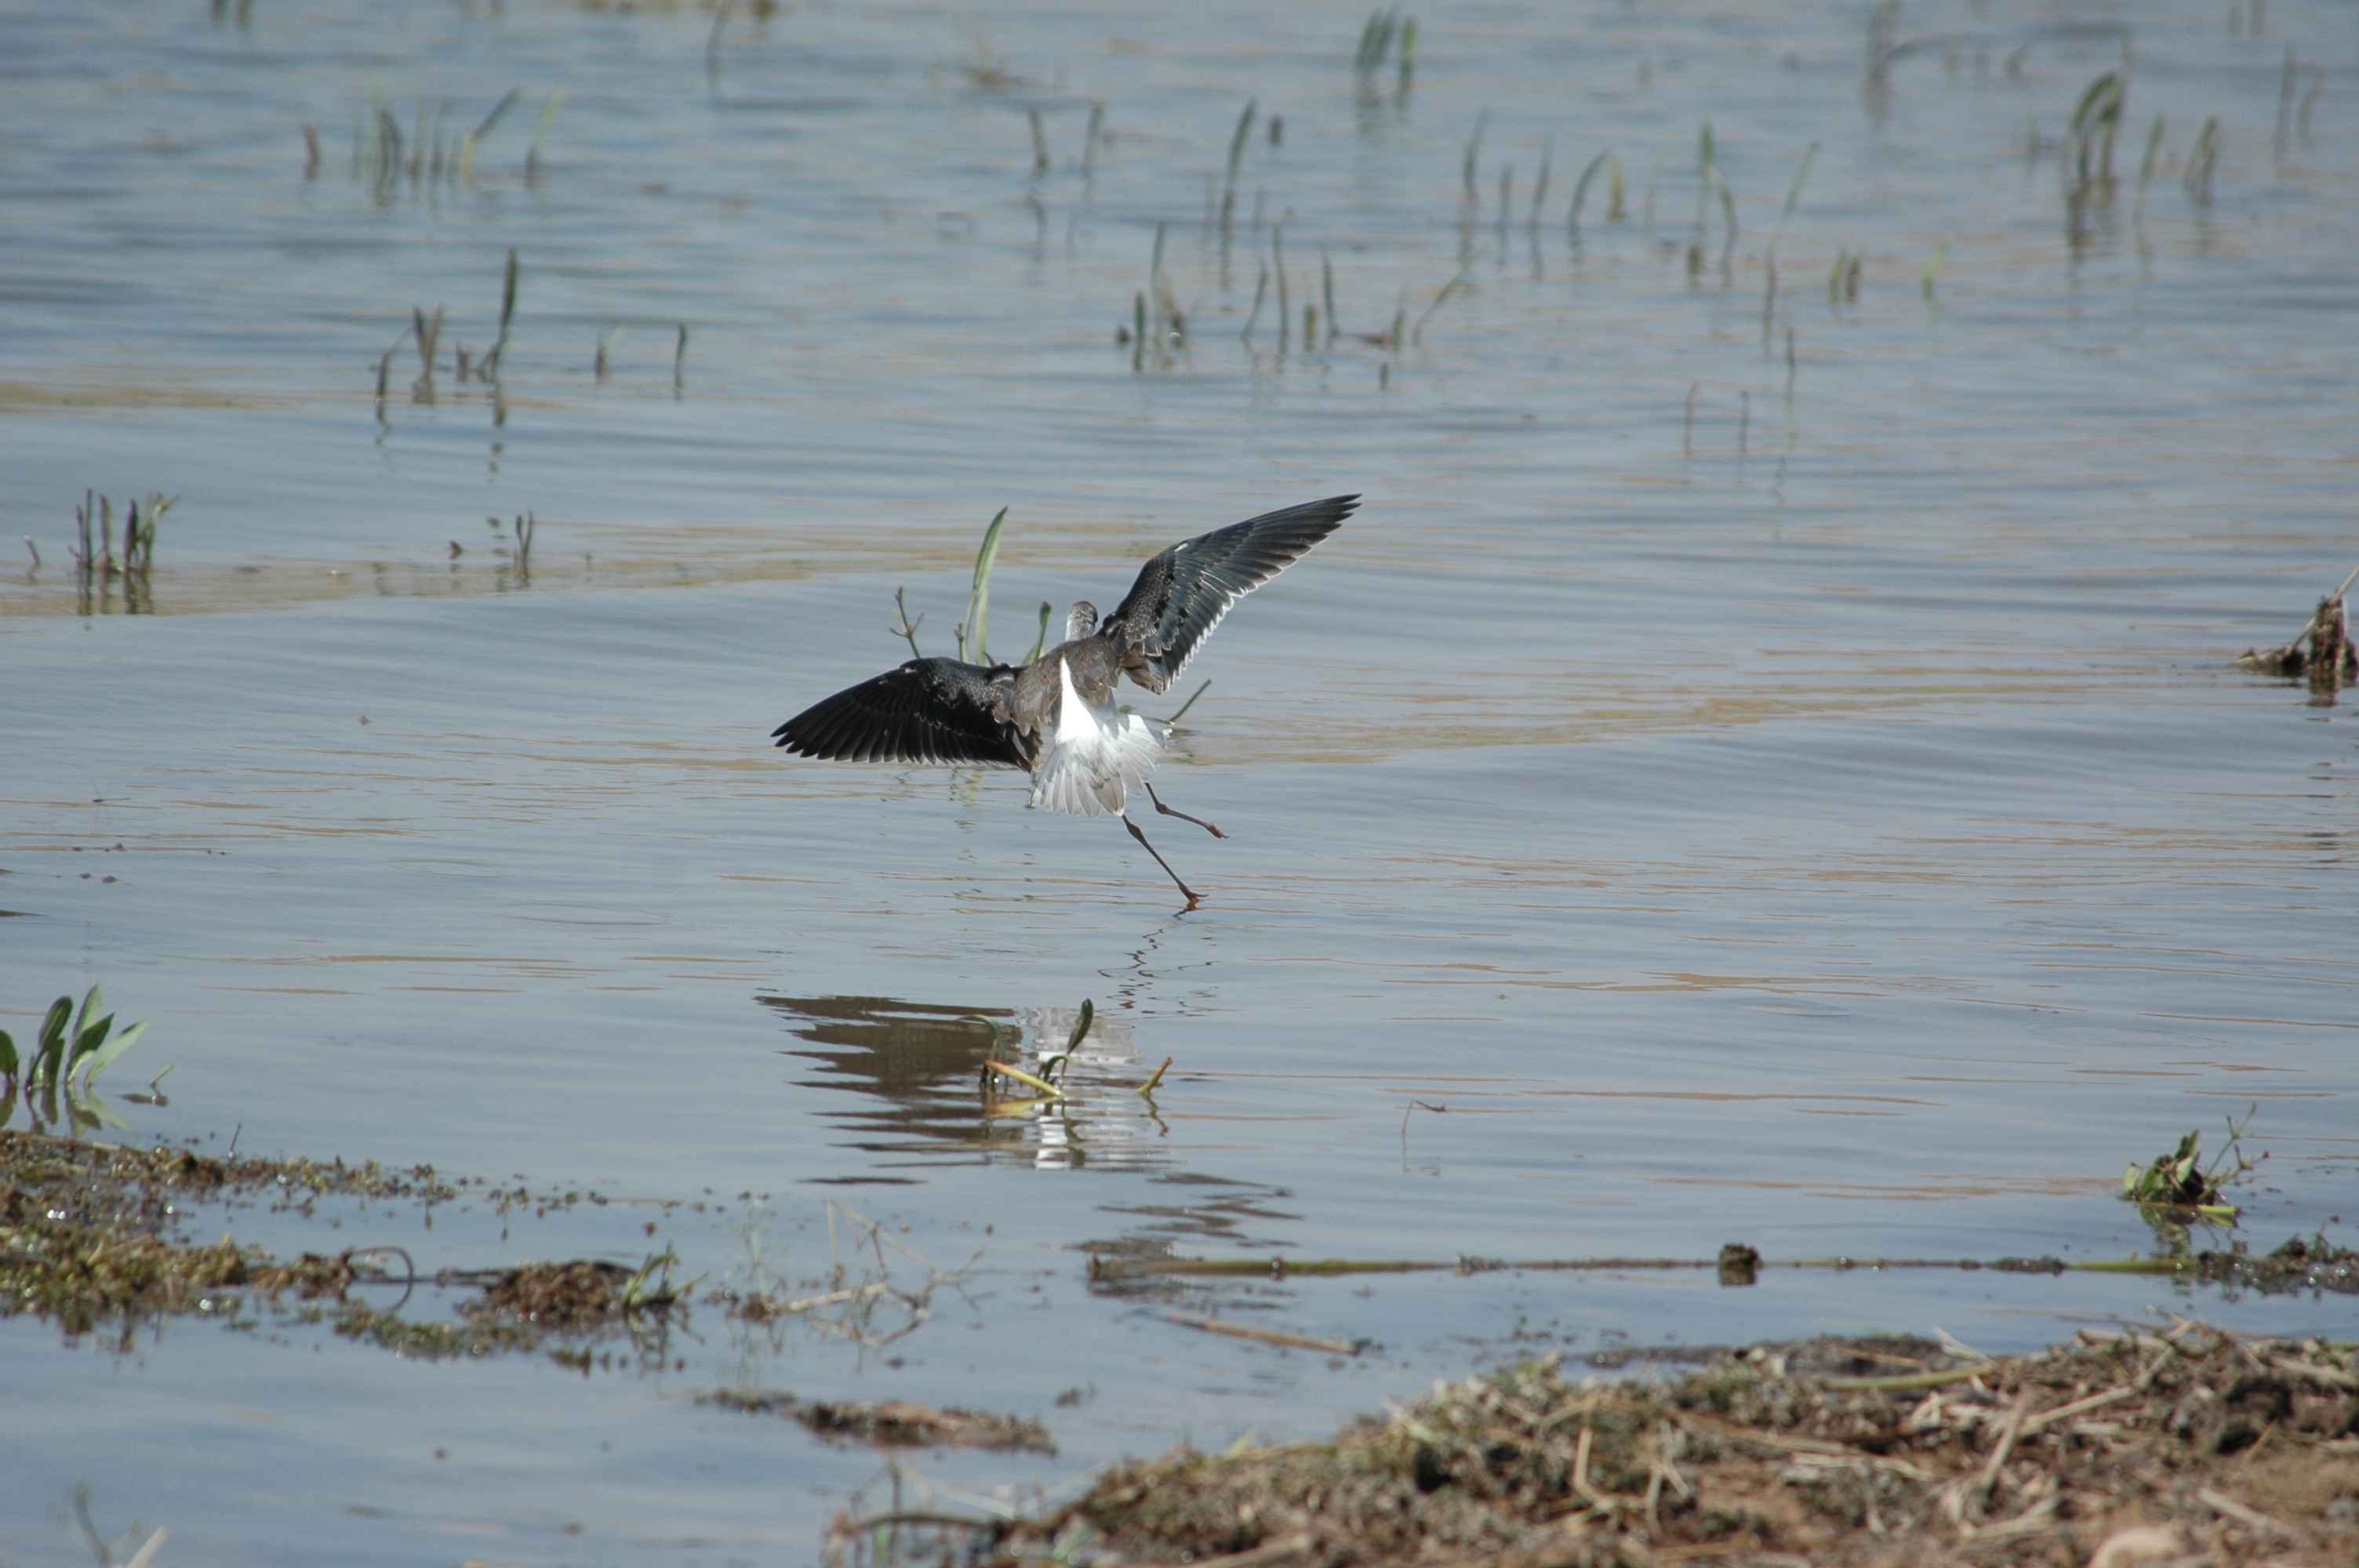
sea, nature, bird, wing, wildlife, wild, reflection, fauna, wild life, wetland, vertebrate, waters, stilt, shorebird, charadriiformes, k z l rmak